Harry Caray

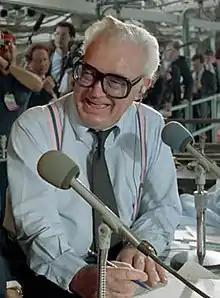
Caray in the Wrigley Field booth in 1988

Harry Christopher Caray (March 1, 1914 – February 18, 1998) was an American radio and television sportscaster. During his career he called the play-by-play for five Major League Baseball teams, beginning with 25 years of calling the games of the St. Louis Cardinals (with two of those years also spent calling games for the St. Louis Browns). After a year working for the Oakland Athletics and 11 years with the Chicago White Sox, Caray spent the last 16 years of his career as the announcer for the Chicago Cubs.